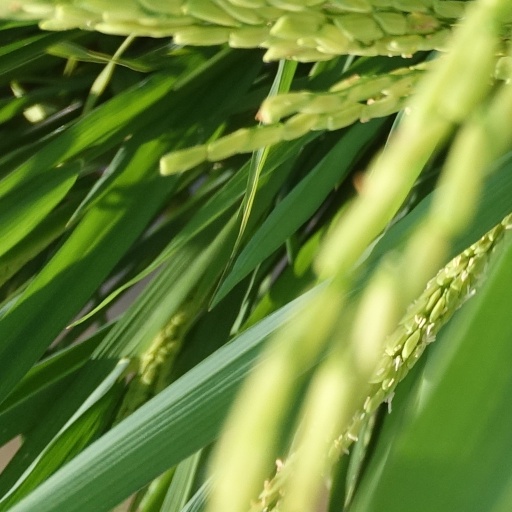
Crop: rice